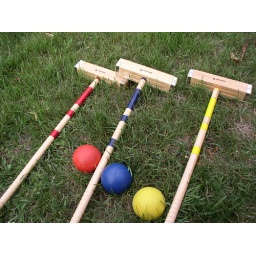
As there is no white in croquet, we had to settle for red white and yellow.